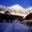
Label: mountain